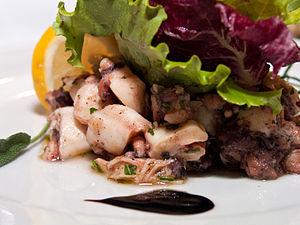
La cuisine croate est une cuisine hétérogène qu'il convient de diviser en plusieurs régions, chacune ayant ses traditions culinaires caractéristiques. La cuisine de l'intérieur de la Croatie est caractérisée par l'influence des cultures des nations voisines et utilise des épices telles que le poivre noir, le paprika ou l'ail. La région côtière, en revanche, a reçu l'influence méditerranéenne de la France ou de l'Italie et utilise plutôt de l'huile d'olive et des épices telles que le romarin, la sauge, l'origan, le clou de girofle, le laurier ou la noix de muscade.